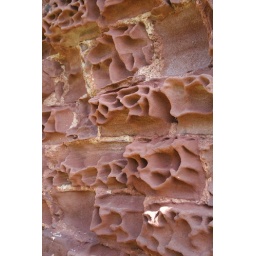
wind erosion patterns in brickwork of old red castle ,lunan bay